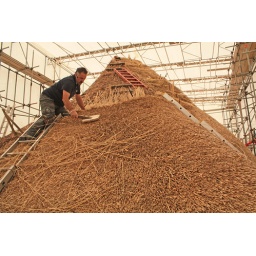
Ian Gay, of Bridport Dorset, re-thatching the roof of the 1710 meeting house in May 2010.